Pedro Ramos

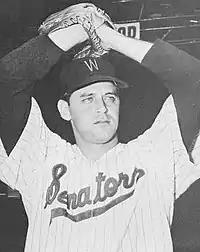
Ramos in 1960

In 1955, Ramos began his major league career with the Senators, knowing no English, which he learned by watching cowboy movies. He played on the team from 1955-1960, and moved with the team to Minnesota, when it became the Minnesota Twins in 1961. From 1955-59 the Senators never won more than 63 games in a season and finished in last place four times. They won only 73 games in 1960 (5th place) and 70 games in their first year as the Minnesota Twins (7th place). Ramos started the Twins very first game, pitching a shutout win over the Yankees and Whitey Ford.